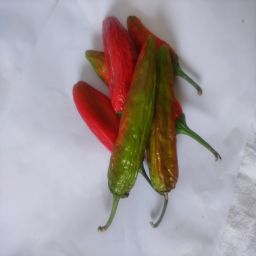
Crop: New Mexico Green Chile
Quality: Old